The Inside of the Cup

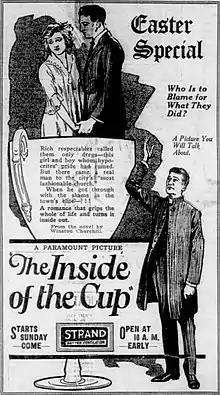
Newspaper ad for the 1921 film

According to "The Bookman", the novel was the best selling book in the United States in both 1913 and 1914, the first time a book had been the best-selling book for two years since that publication started reporting best-sellers in 1895. "Publishers Weekly", which began its own bestseller list in 1913, had the book listed as first in 1913, and third in 1914. "The New York Times" also selected it as one of the best books of 1913.